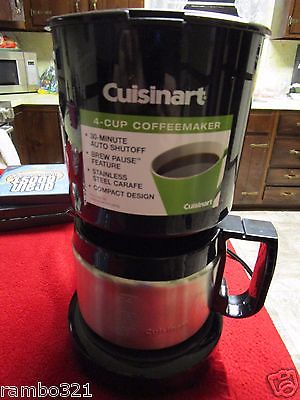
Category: coffee maker